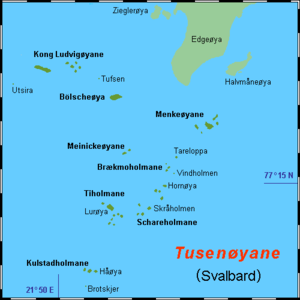
Les Tiholmane sont un archipel inhabité de Norvège, dans le Sud-Est du Svalbard, à 32 km au sud d'Edgeøya. L'archipel fait partie des Tusenøyane.
Les Tusenøyane sont un archipel inhabité de Norvège, dans le Sud-Est du Svalbard, à 225 km de Longyearbyen et à 20 km au sud d'Edgeøya..
Les Brækmoholmane sont un archipel inhabité de Norvège, dans le Sud-Est du Svalbard, à 20 km au sud d'Edgeøya. L'archipel fait partie des Tusenøyane.